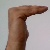
The image shows a hand gesture representing a space in Indian Sign Language.